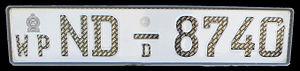
Plaque d'immatriculation du Sri Lanka (Western Province)